Red Room (White House)

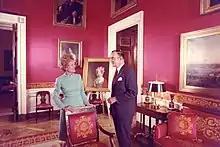

Most furniture currently found in the Red Room was acquired during the Kennedy and Nixon administrations.